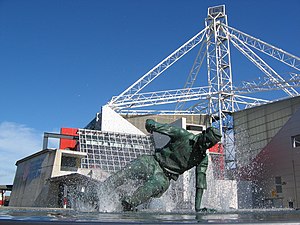
Tom Finney
Sir Thomas "Tom" Finney var en engelsk fodboldspiller, der tilbragte hele sin aktive karriere, fra 1946 til 1960, som angriber eller alternativt højre wing hos Preston North End i sin fødby. Han spillede desuden hele 76 kampe og scorede 30 mål for Englands landshold, og var med i truppen til både VM i 1950, VM i 1954 og VM i 1958.